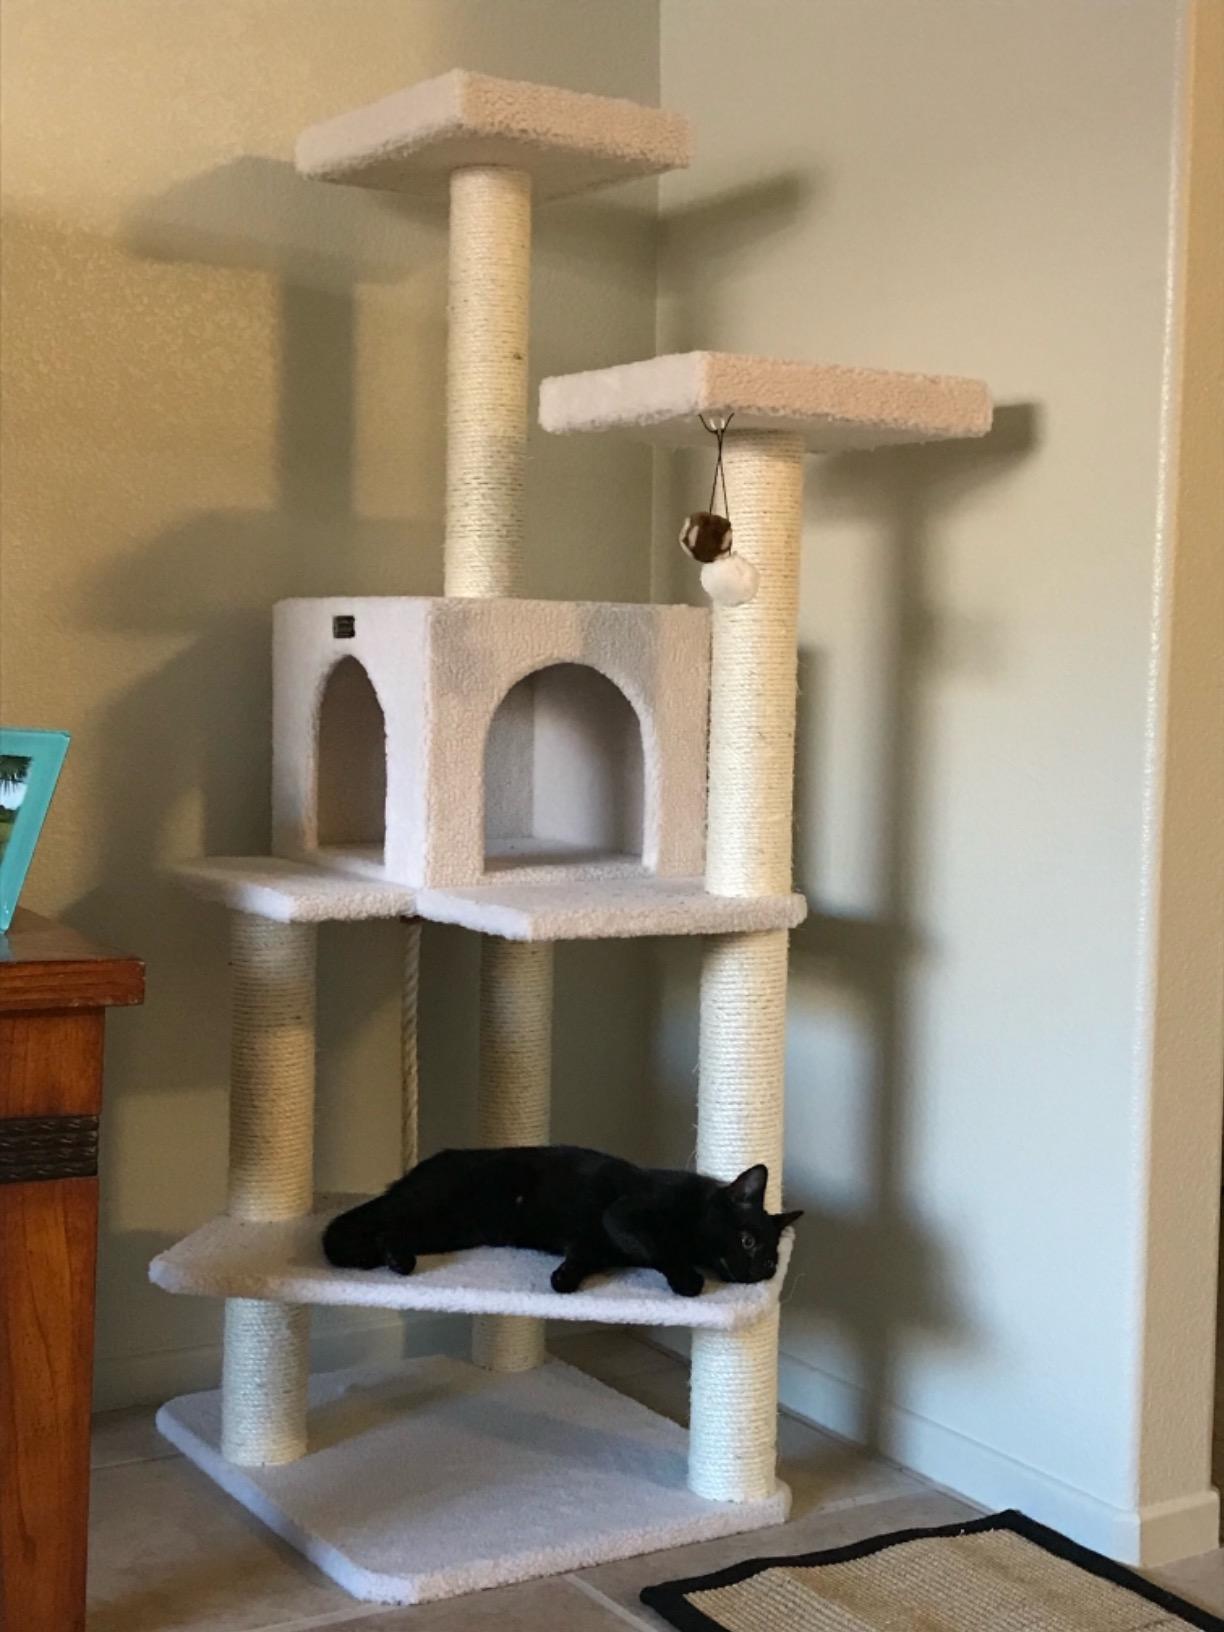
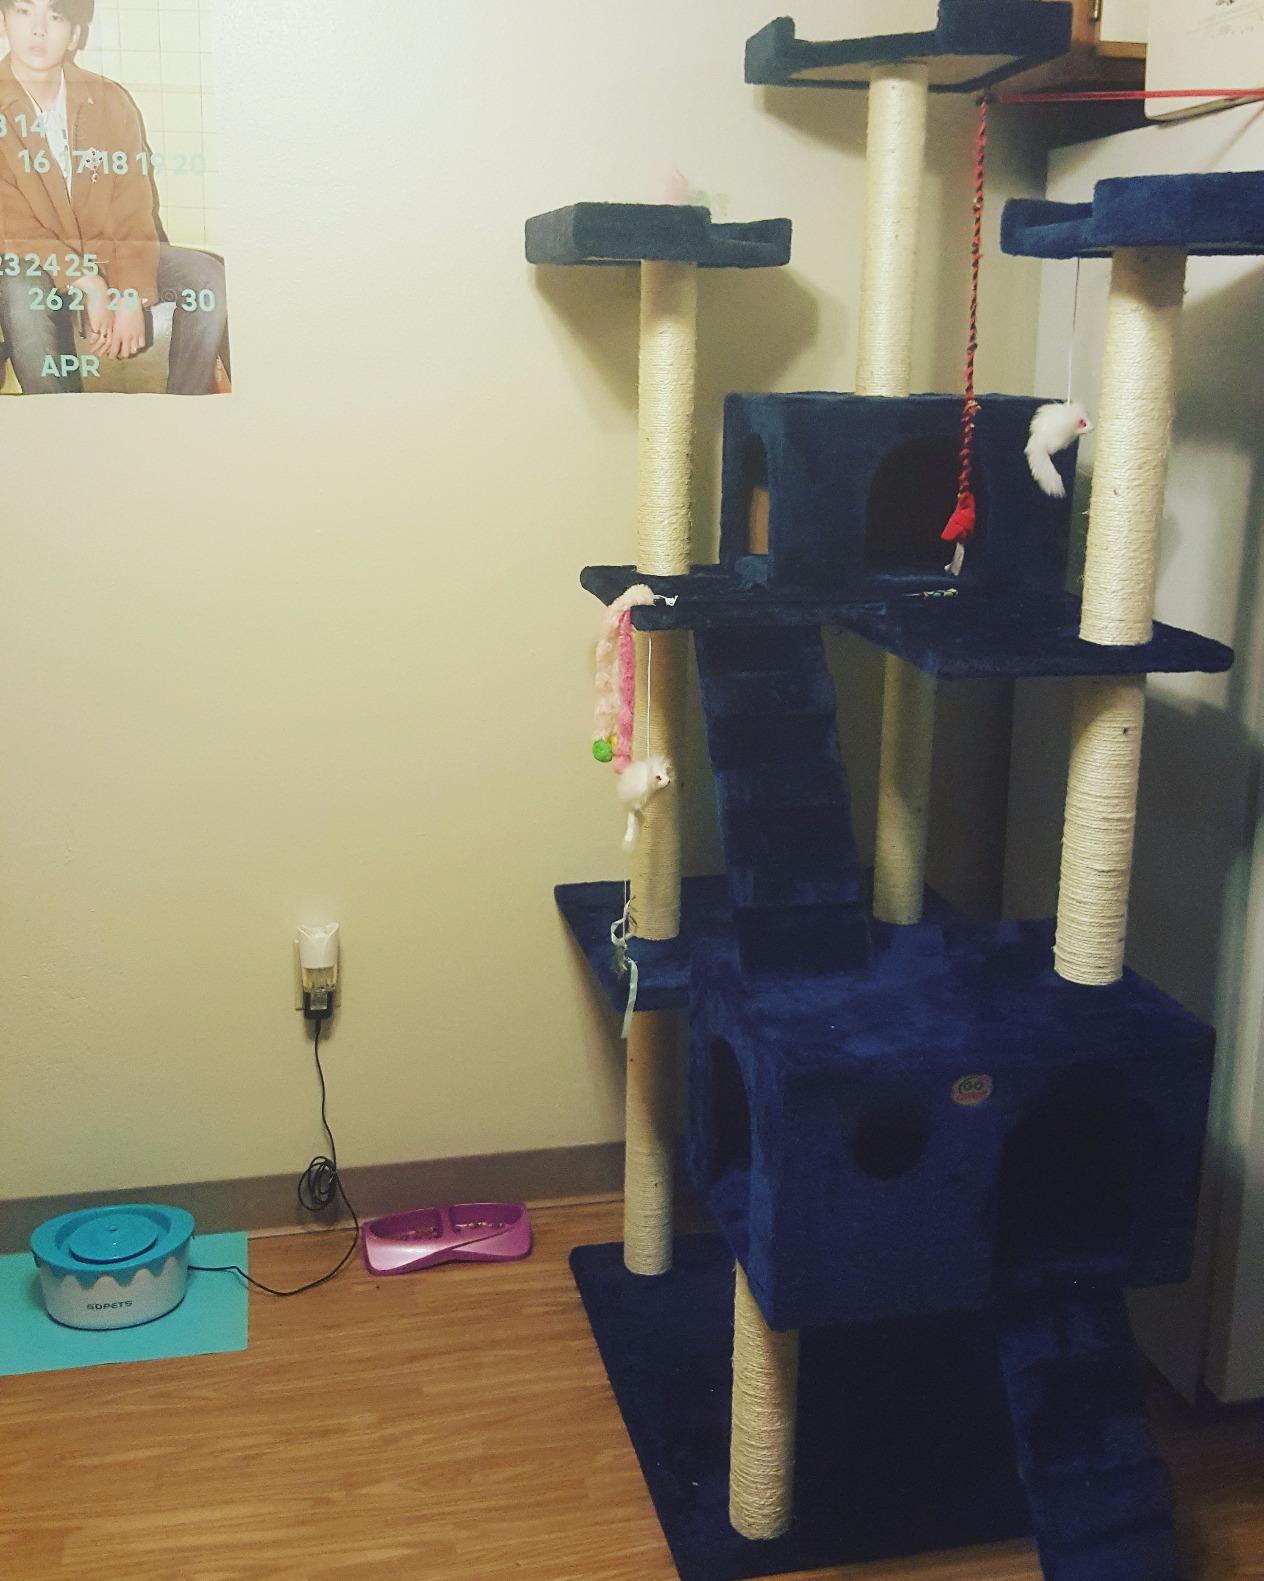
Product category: items_cat tree
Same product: no